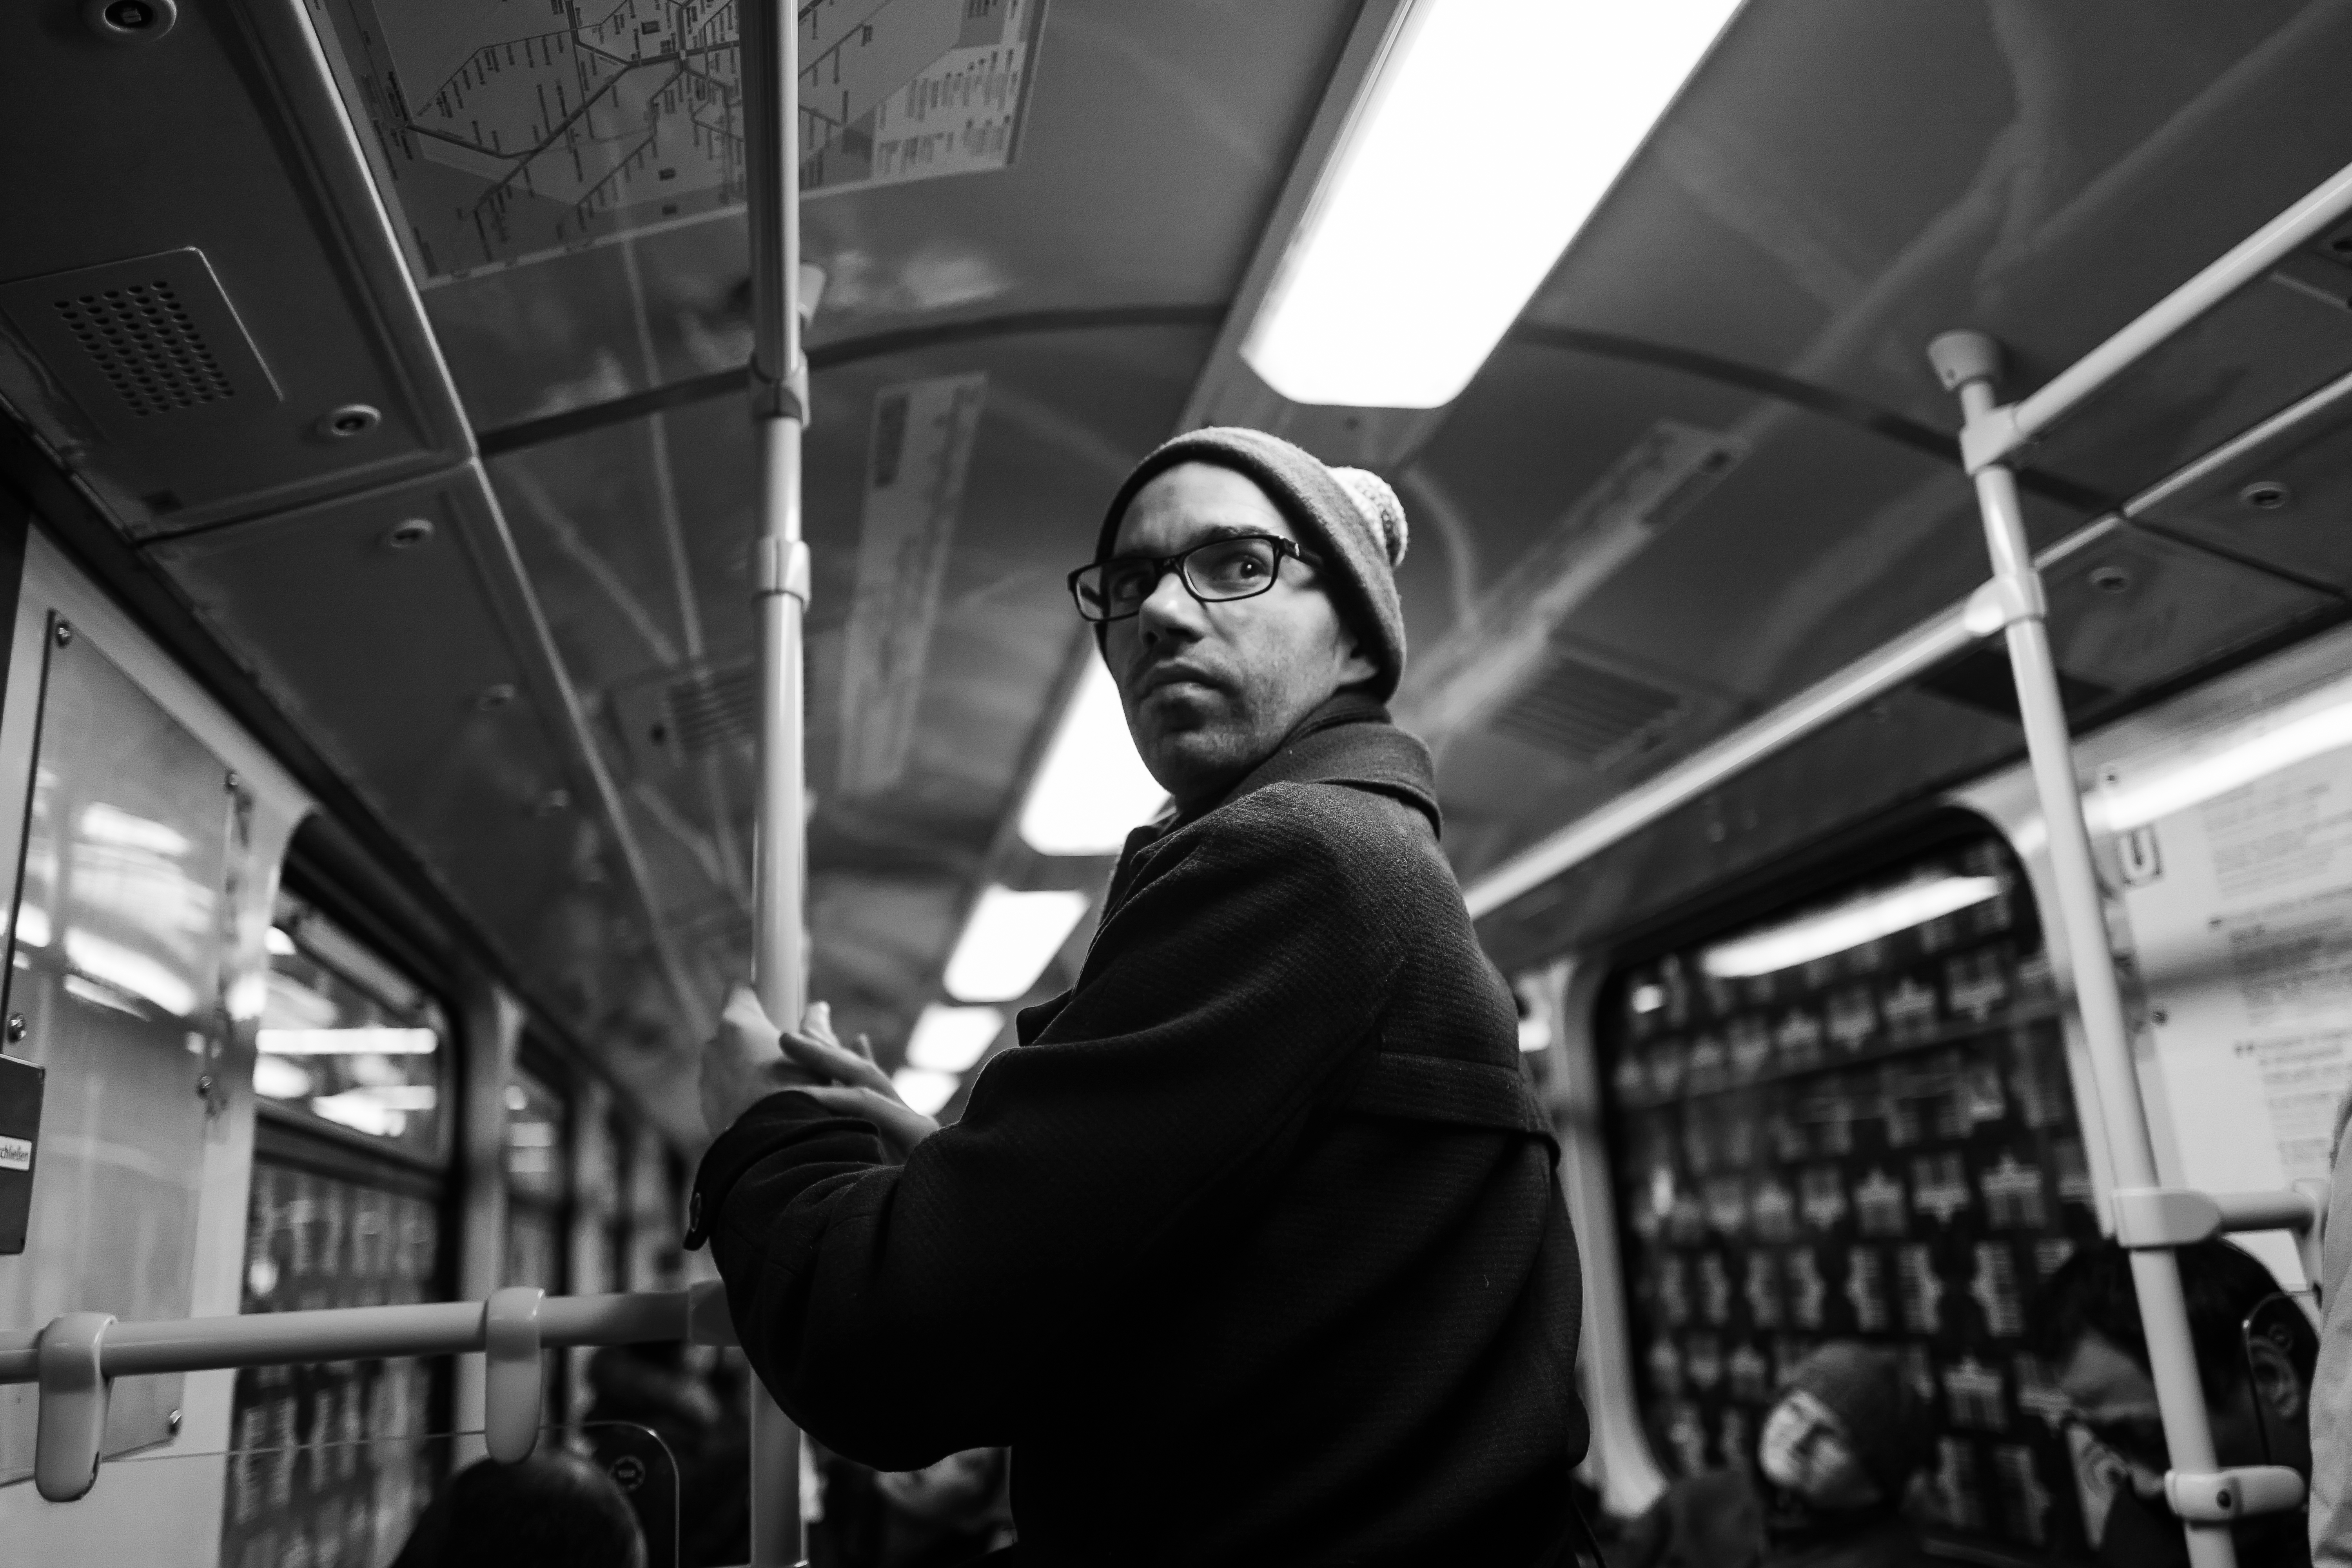
black and white, street, photography, subway, metro, black, monochrome, streetphotography, bw, blackandwhite, blackwhite, candid, snapshot, germany, deutschland, berlin, berlinstreet, streetphoto, schwarzweis, leica, strase, strasenfotografie, leicaq, strasenfoto, streetpassionaward, schirrmacher, monochrome photography, film noir